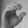
ASL letter: C